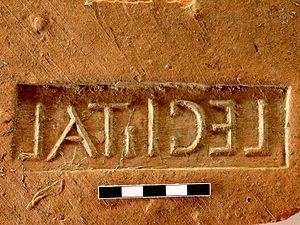
La légion I Italica fut une légion romaine ayant existé de 66/67 apr. J.-C. jusqu’au Vᵉ siècle. Créée par l’empereur Néron, elle fut d’abord stationnée en Gaule à la suite du soulèvement Caius Julius Vindex; elle fut par la suite envoyée en Germanie où elle fut la première à proclamer Vitellius empereur. Sous Vespasien, elle fut redirigée vers Novae en Mésie qui demeura jusqu’à la fin son quartier général.